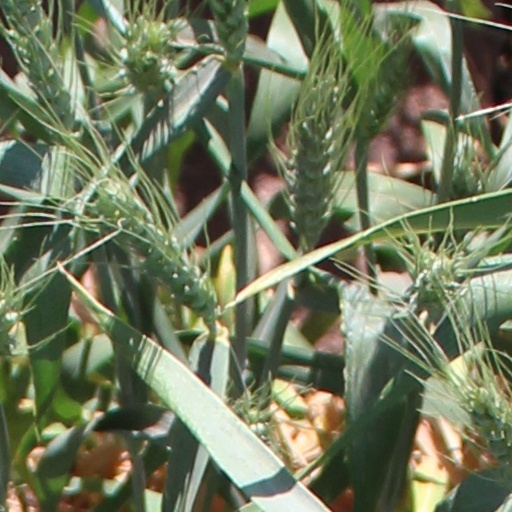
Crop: wheat